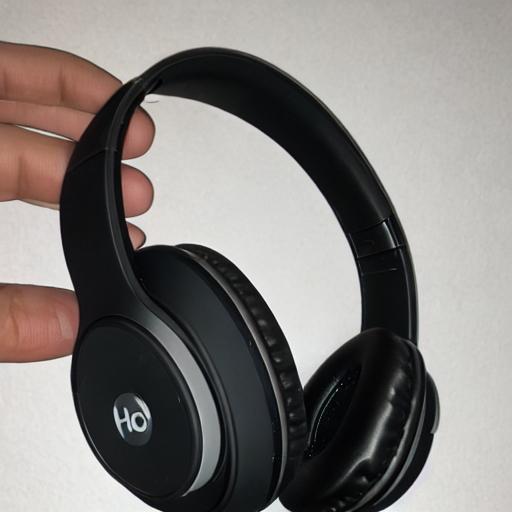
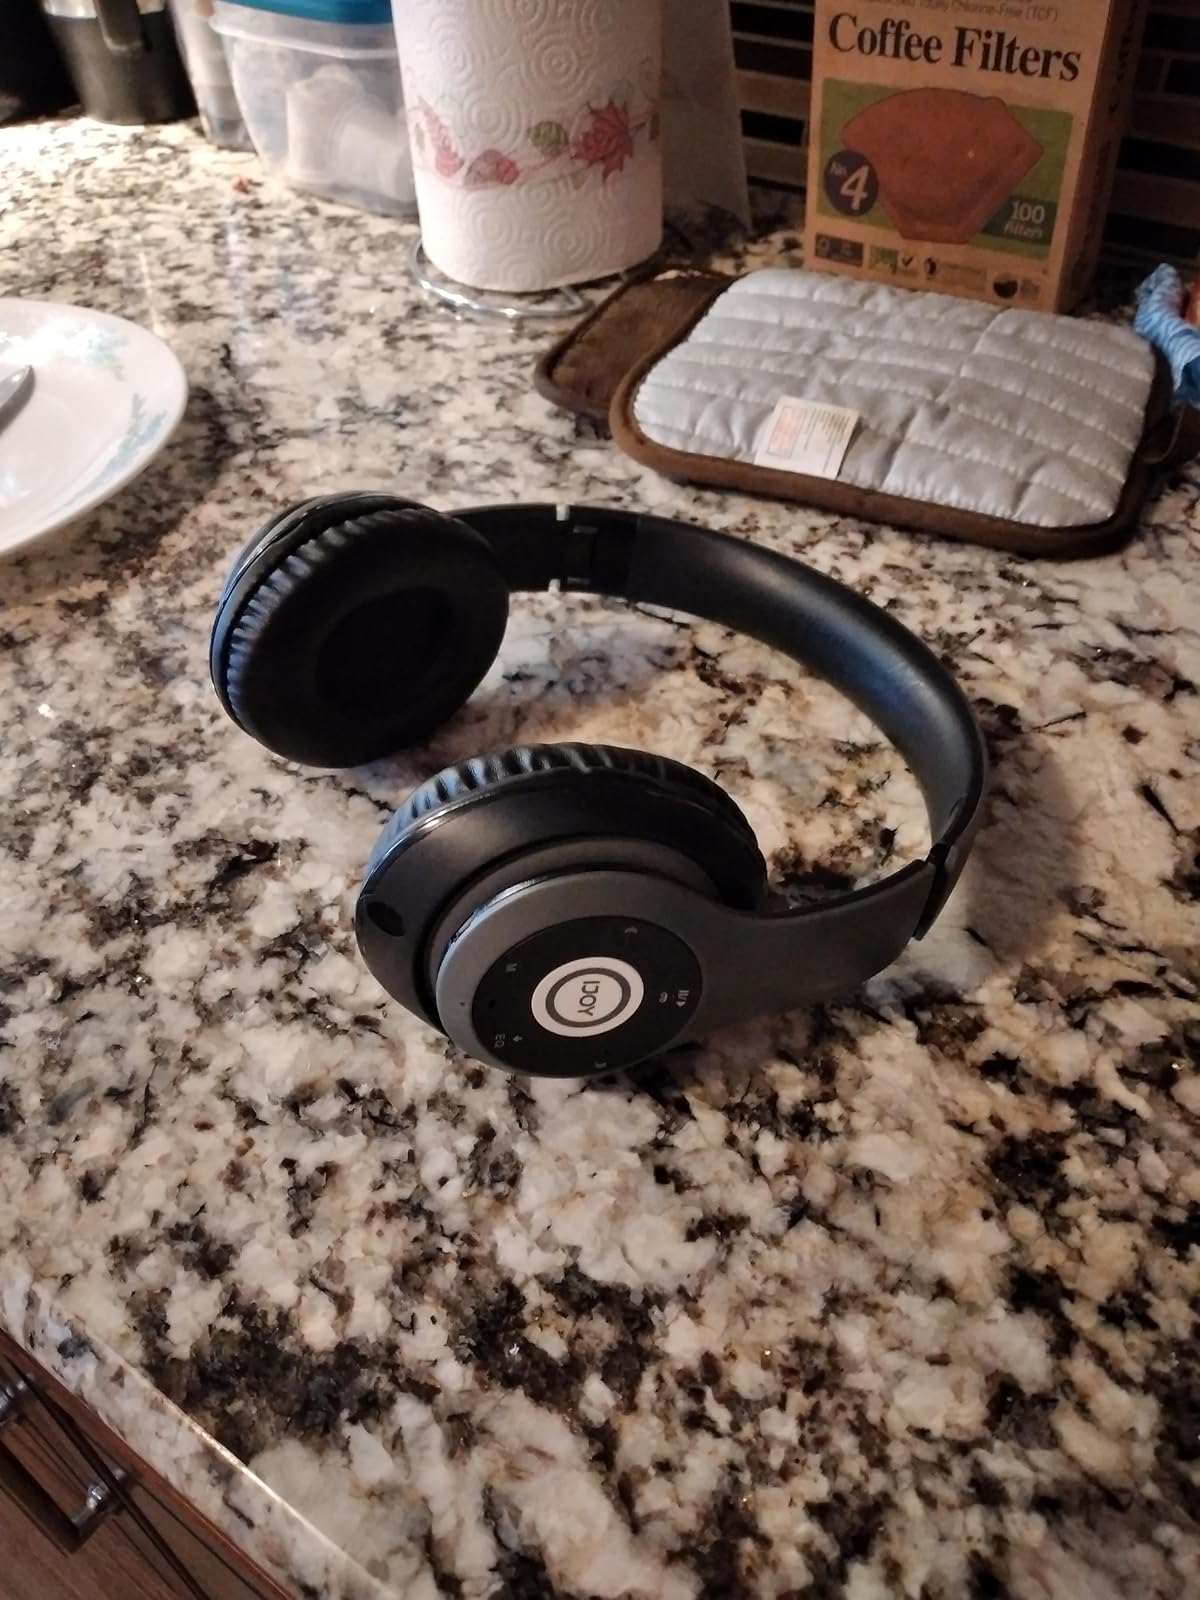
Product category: headphones
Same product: no